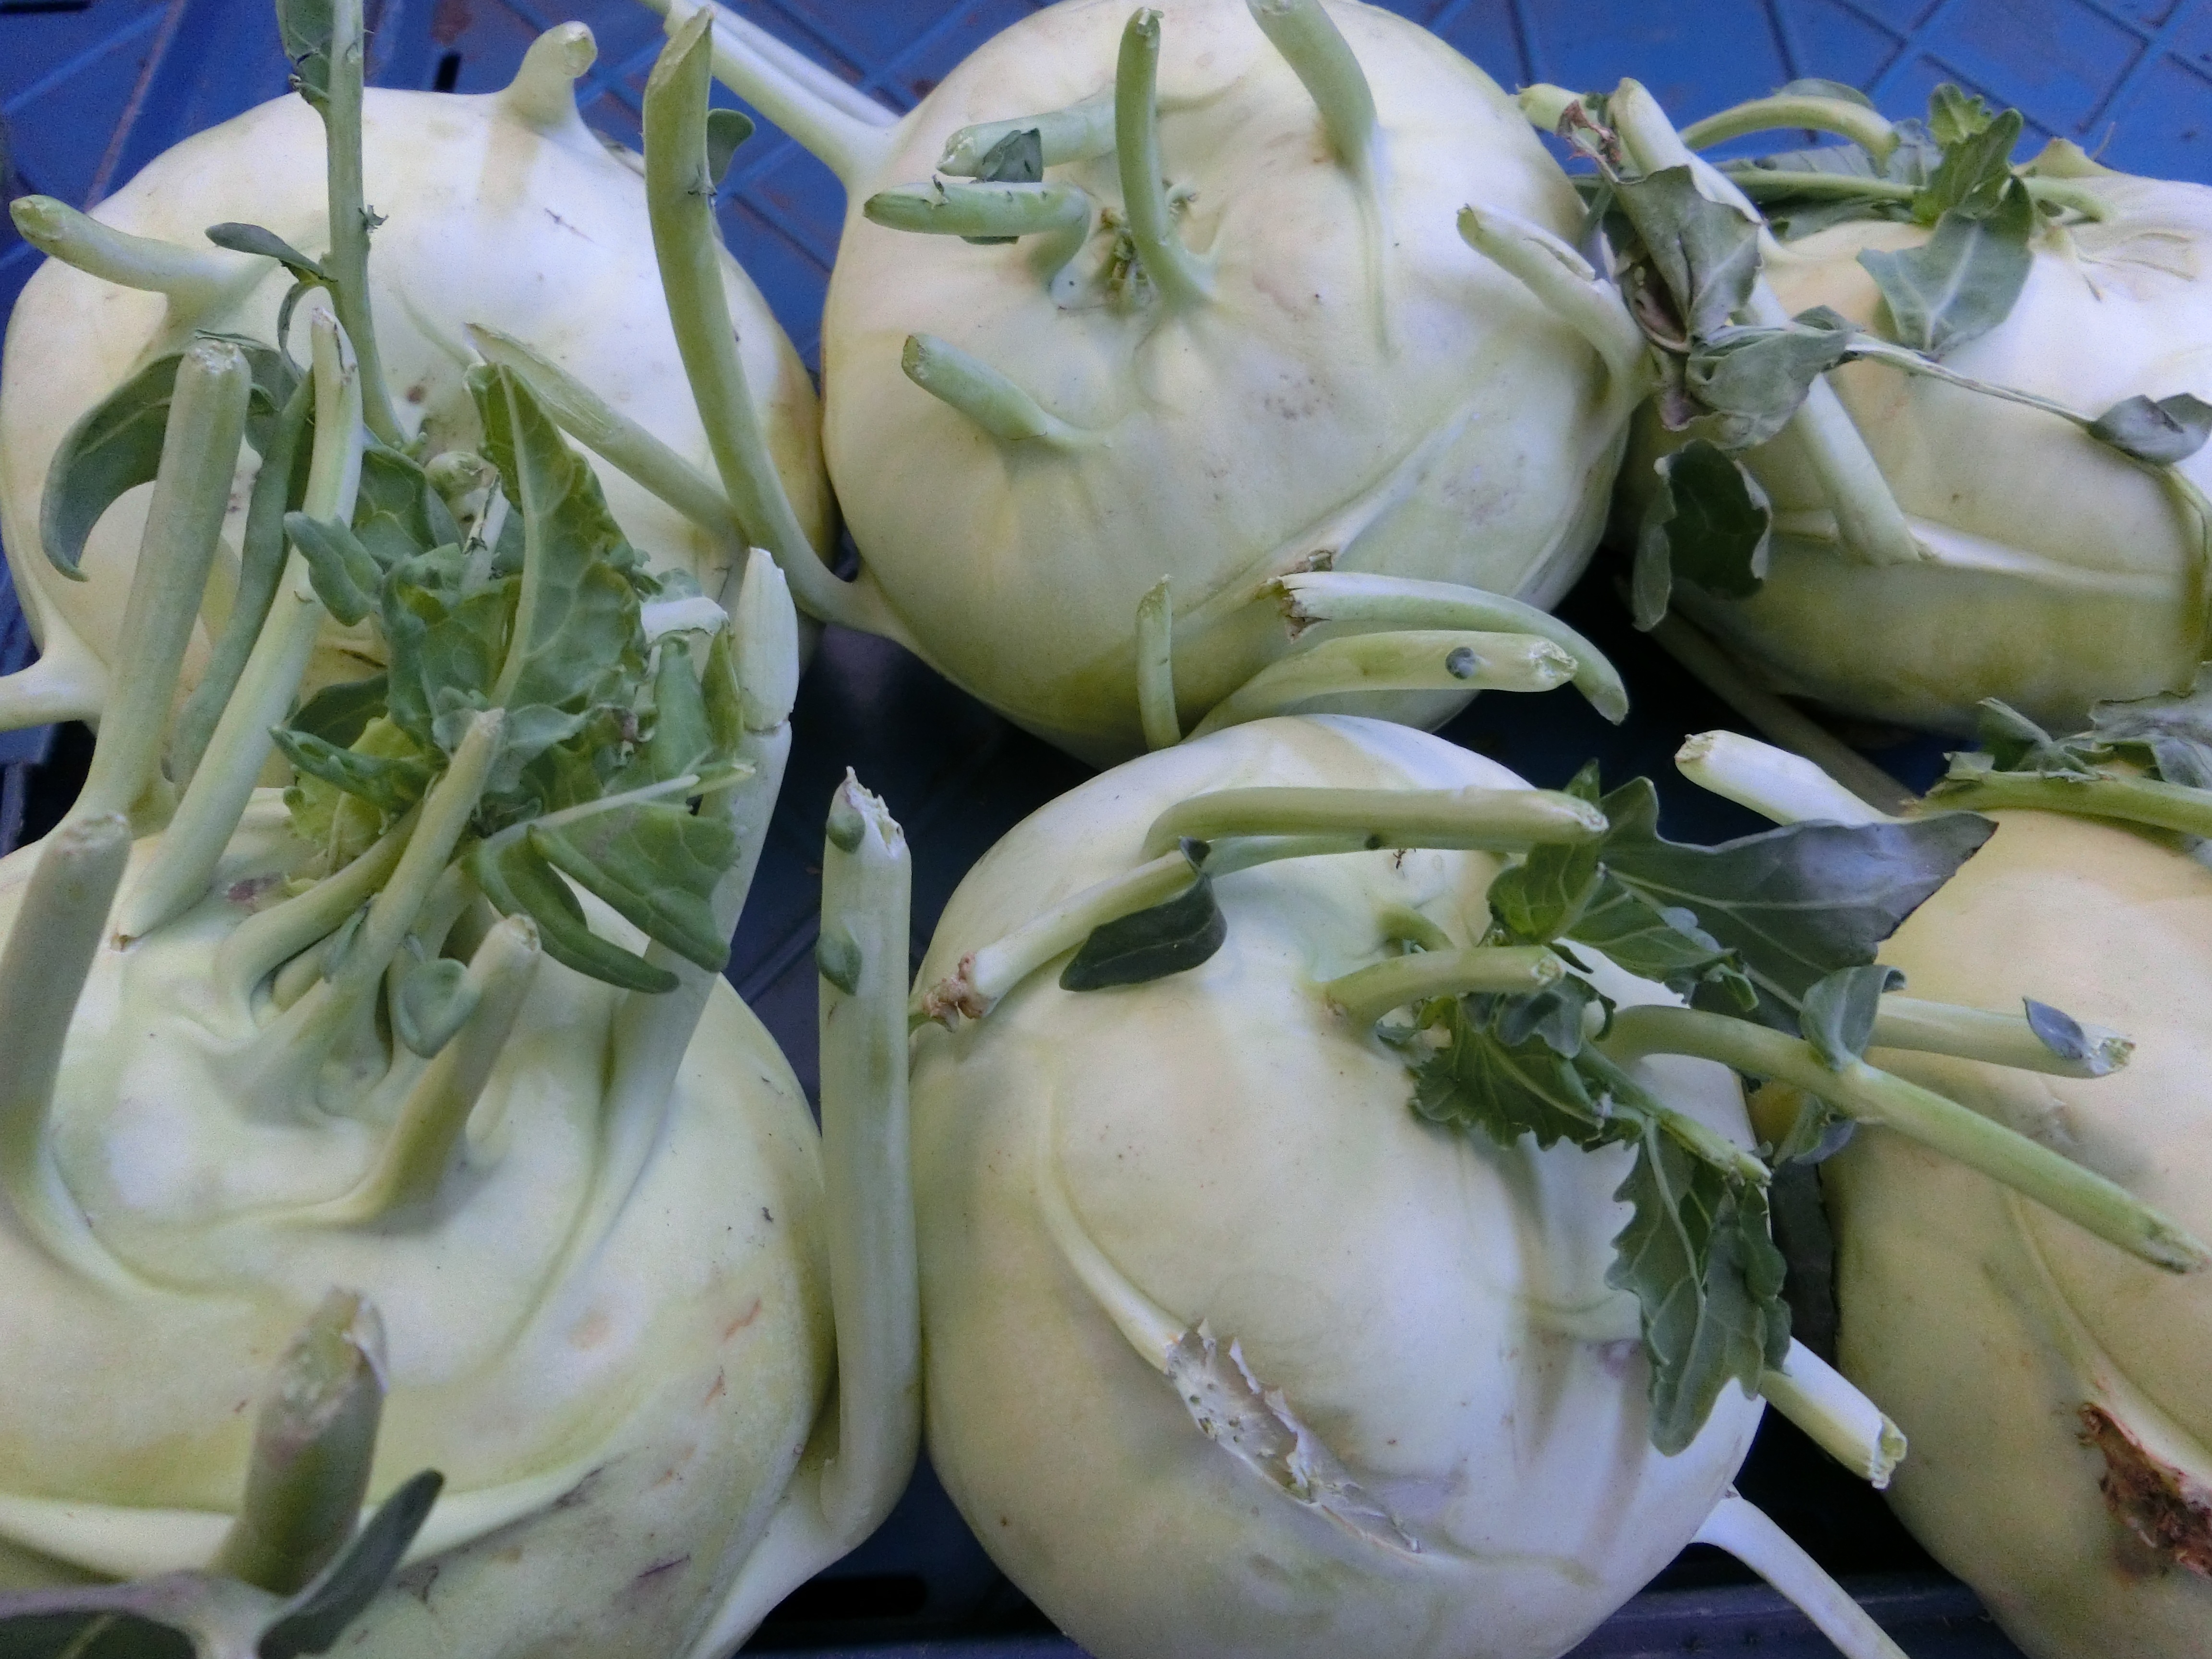
plant, flower, dish, food, produce, vegetable, healthy, gourd, vegetables, thistle, floristry, kohlrabi, cucurbita, flowering plant, tuber, land plant